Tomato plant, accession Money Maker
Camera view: vertical (180 deg); turntable rotation: 30 degrees
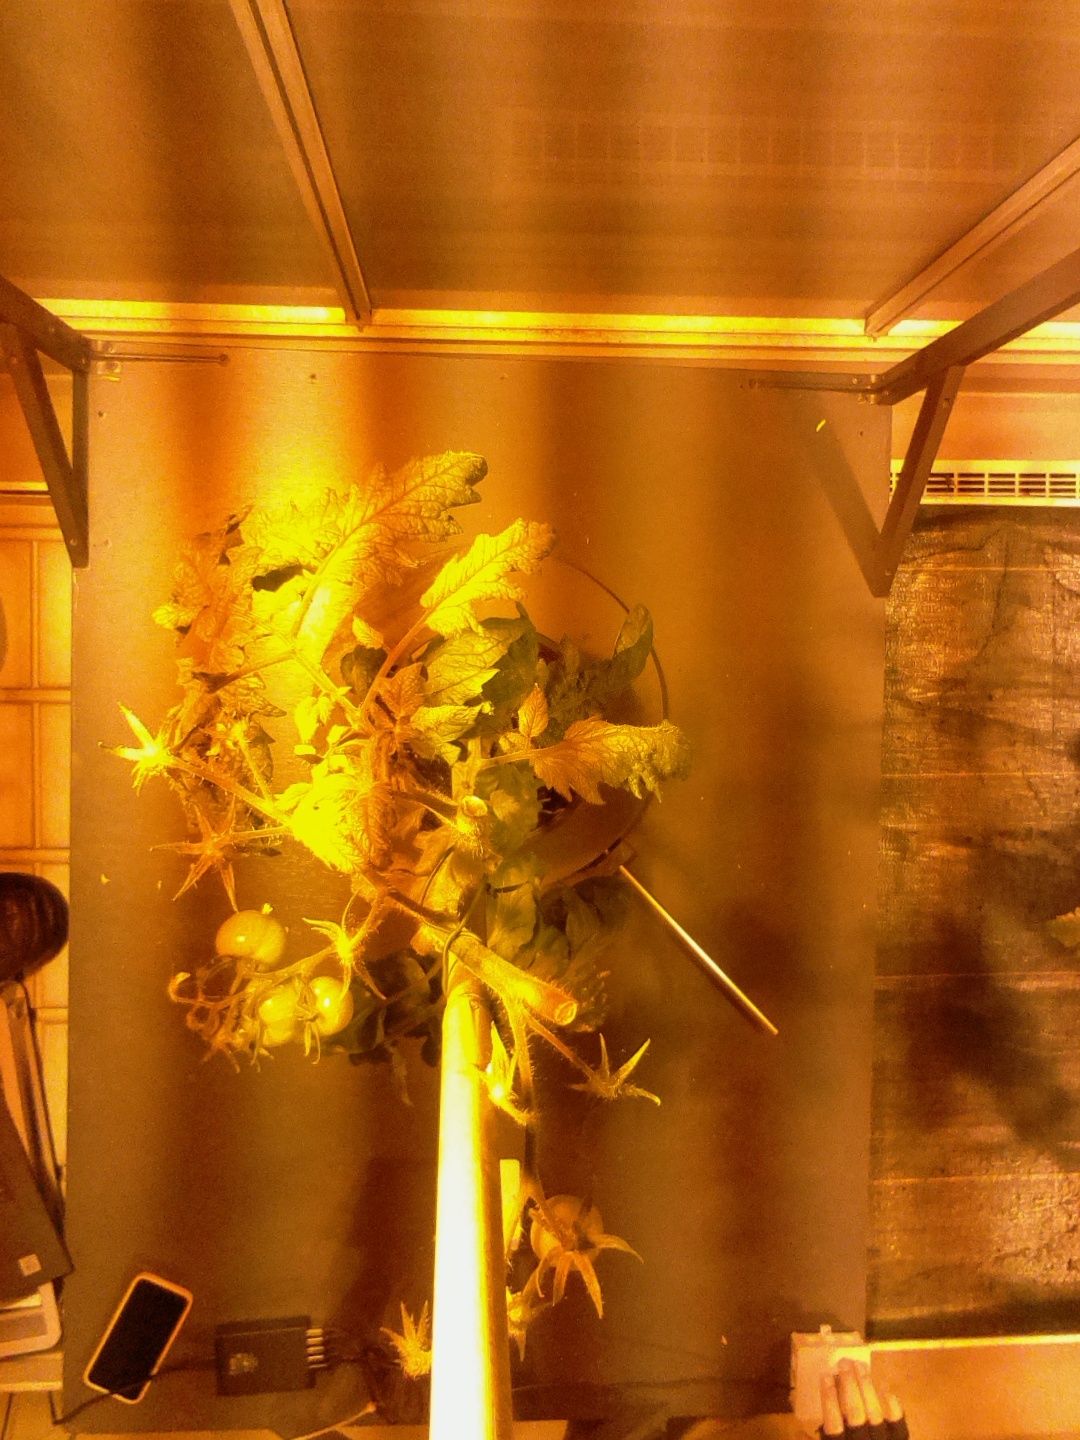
BBCH growth stage 76: 60%-70% of final fruit size